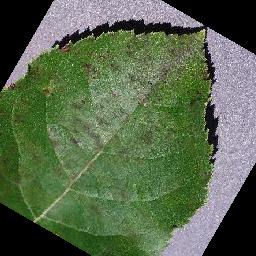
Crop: apple
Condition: scab